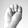
ASL letter: M